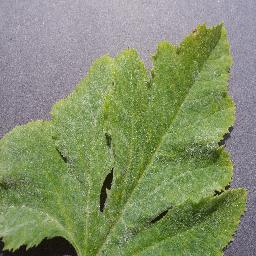
Label: Squash___Powdery_mildew